Gerbera

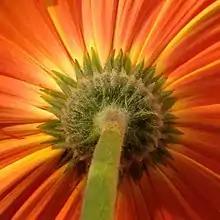
Gerbera sepals

"Gerbera" species are tufted, caulescent, perennial herbs, often with woolly crown, up to 80 cm high. Leaves are all in rosette, elliptical with entire or toothed margin or lobed, petiolate or with a petaloid base, pinnately veined, often leathery and felted beneath. Single to several flowering stems from each rosette bear bracteate or ebracteate, simple, one-headed inflorescence-capitulum. Capitula are radiate, with several rows of bracts. Ray florets are female, 2-lipped, the outer lip is large and strap-shaped, inner lip consists of two small, thread-like lobes of white, pink or red, rarely yellow colour. Disc florets are fertile, five-lobed and irregularly 2-lipped with curled petals.